Emily Rose (actress)

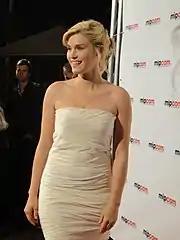
Rose in 2010

In 2018, Emily portrayed FBI Special Agent Anna Jenlowe in the "NCIS" episode "Third Wheel".